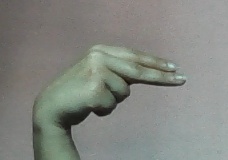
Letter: ain